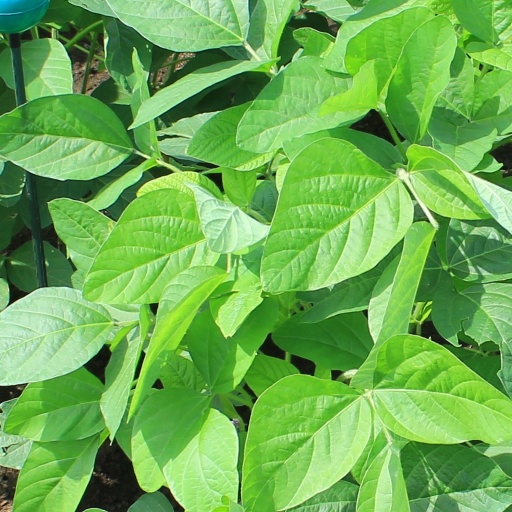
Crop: soybean